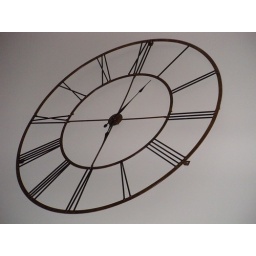
This is a clock on one of the walls in my house.